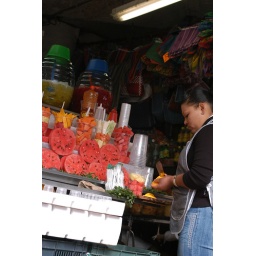
This lady prepares her fruit to display in the market